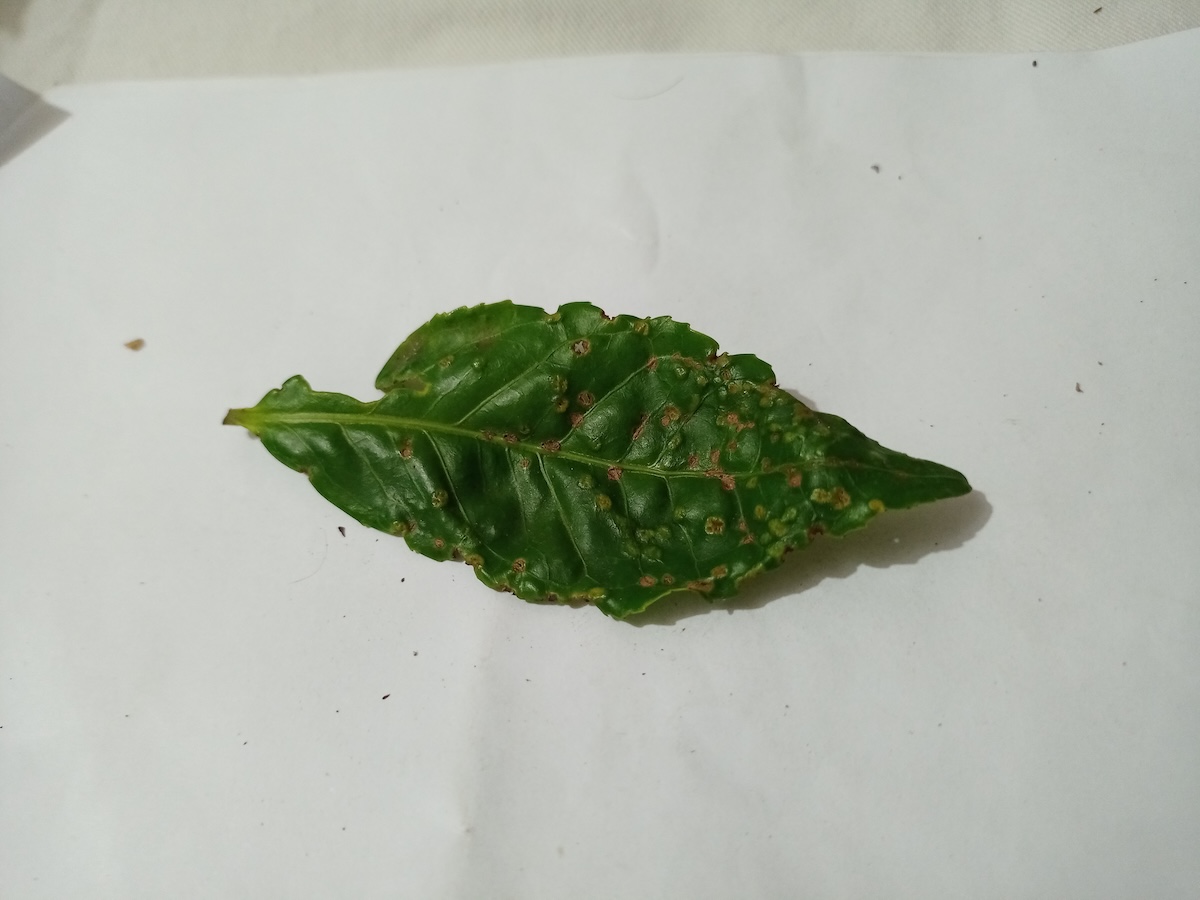
Label: Green mirid bug